USS Higbee

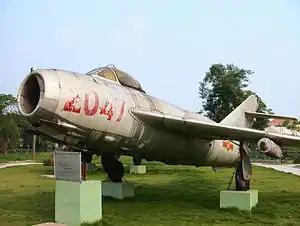
The MiG-17 flown by Nguyen Van Bay B in the attack on "Higbee", 19 April 1972.

"Higbee" immediately sailed to Boston, where she was converted to a radar picket destroyer. After shakedown in the Caribbean, she sailed for the Pacific on 24 May, joining Carrier Task Force 38 less than 400 miles from Tokyo Bay on 19 July. "Leaping Lenah", as she had been dubbed by her crew, screened the carriers as their planes launched heavy air attacks against the Japanese mainland until the end of hostilities on 15 August. She helped clear Japanese mine fields and supported the occupation forces for the following seven months, finally returning to San Diego on 11 April 1946. The post-war years saw "Higbee" make two peacetime Western Pacific cruises as well as participate in fleet exercises and tactical training maneuvers during both these cruises and off the West Coast. On her second WestPac cruise, "Higbee" escorted the heavy cruiser as they paid official visits to the recently constituted governments of India and Pakistan in the summer of 1948.